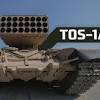
Label: TOS-1